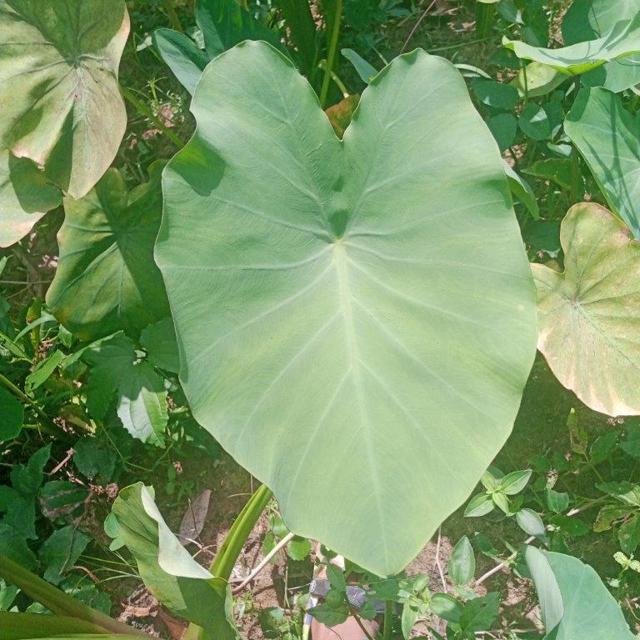
Label: Healthy